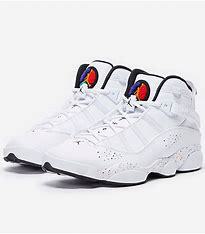
Brand: Jordan
Model: 6 Rings